Audi Q8

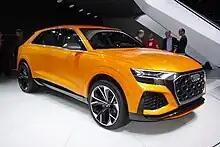
Audi Q8 Sport Concept

The concept vehicle was unveiled at the 2017 Geneva International Motor Show. It included a 3.0 TFSI engine rated , electric motor rated and torque (total power and torque), fuel tank.